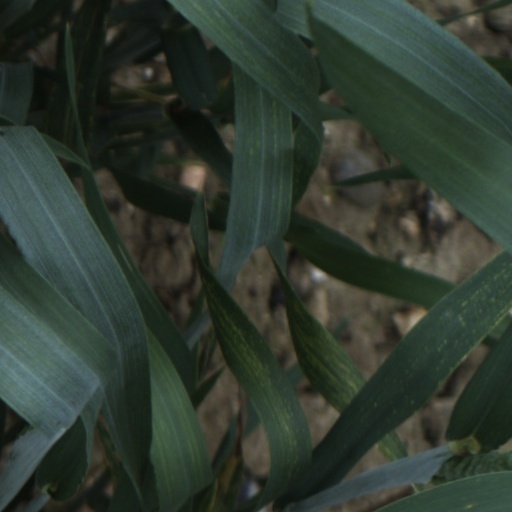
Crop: wheat